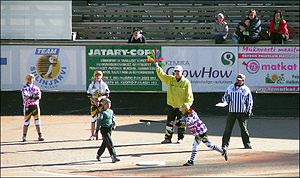
Boboll / Historie
En flok piger spiller boboll i Siilinjärvi.
Boboll, eller på finsk pesäpallo, er en finsk variant af baseball. Spillet spilles hovedsageligt i Finland, men også i andre lande, især blandt eksilfinner.